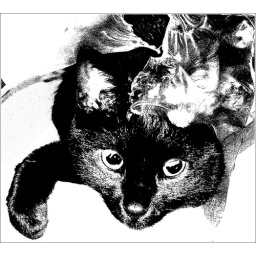
Kitty laying in a water bottle case.